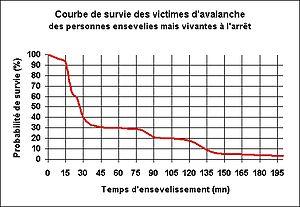
Courbe de survie des victimes d'avalanches de neige, pour des personnes ensevelies mais vivantes à l'arrêt de l'avalanche.
Une avalanche de neige est d'abord un phénomène physique : une masse de neige qui se détache puis dévale un versant de montagne sous l'effet de la pesanteur, ou, formulé autrement, le mouvement rapide sur une grande pente d'un volume de neige, à la suite d'une rupture d'équilibre dans le manteau neigeux initial.